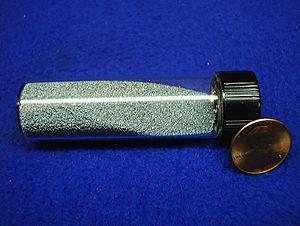
Le tungstène est l'élément chimique de numéro atomique 74, de symbole W. Son nom en français provient du suédois tung et sten et signifie donc « pierre lourde ».
L'histoire des mines de nickel s'est adaptée à la géographie des gisements de ce minerai, qui se divise en deux grandes catégories, parmi lesquelles on retrouvera au fil de l'histoire les grands mouvements d'extraction minière du nickel : les latérites et les minerais sulfurés. Les latérites sont généralement situées dans les régions tropicales. On les exploite notamment en Nouvelle-Calédonie, en Indonésie, aux Philippines et à Cuba. On exploite ce minerai quand sa teneur en nickel dépasse 1,3 %, et la teneur en cobalt 0,1 %.